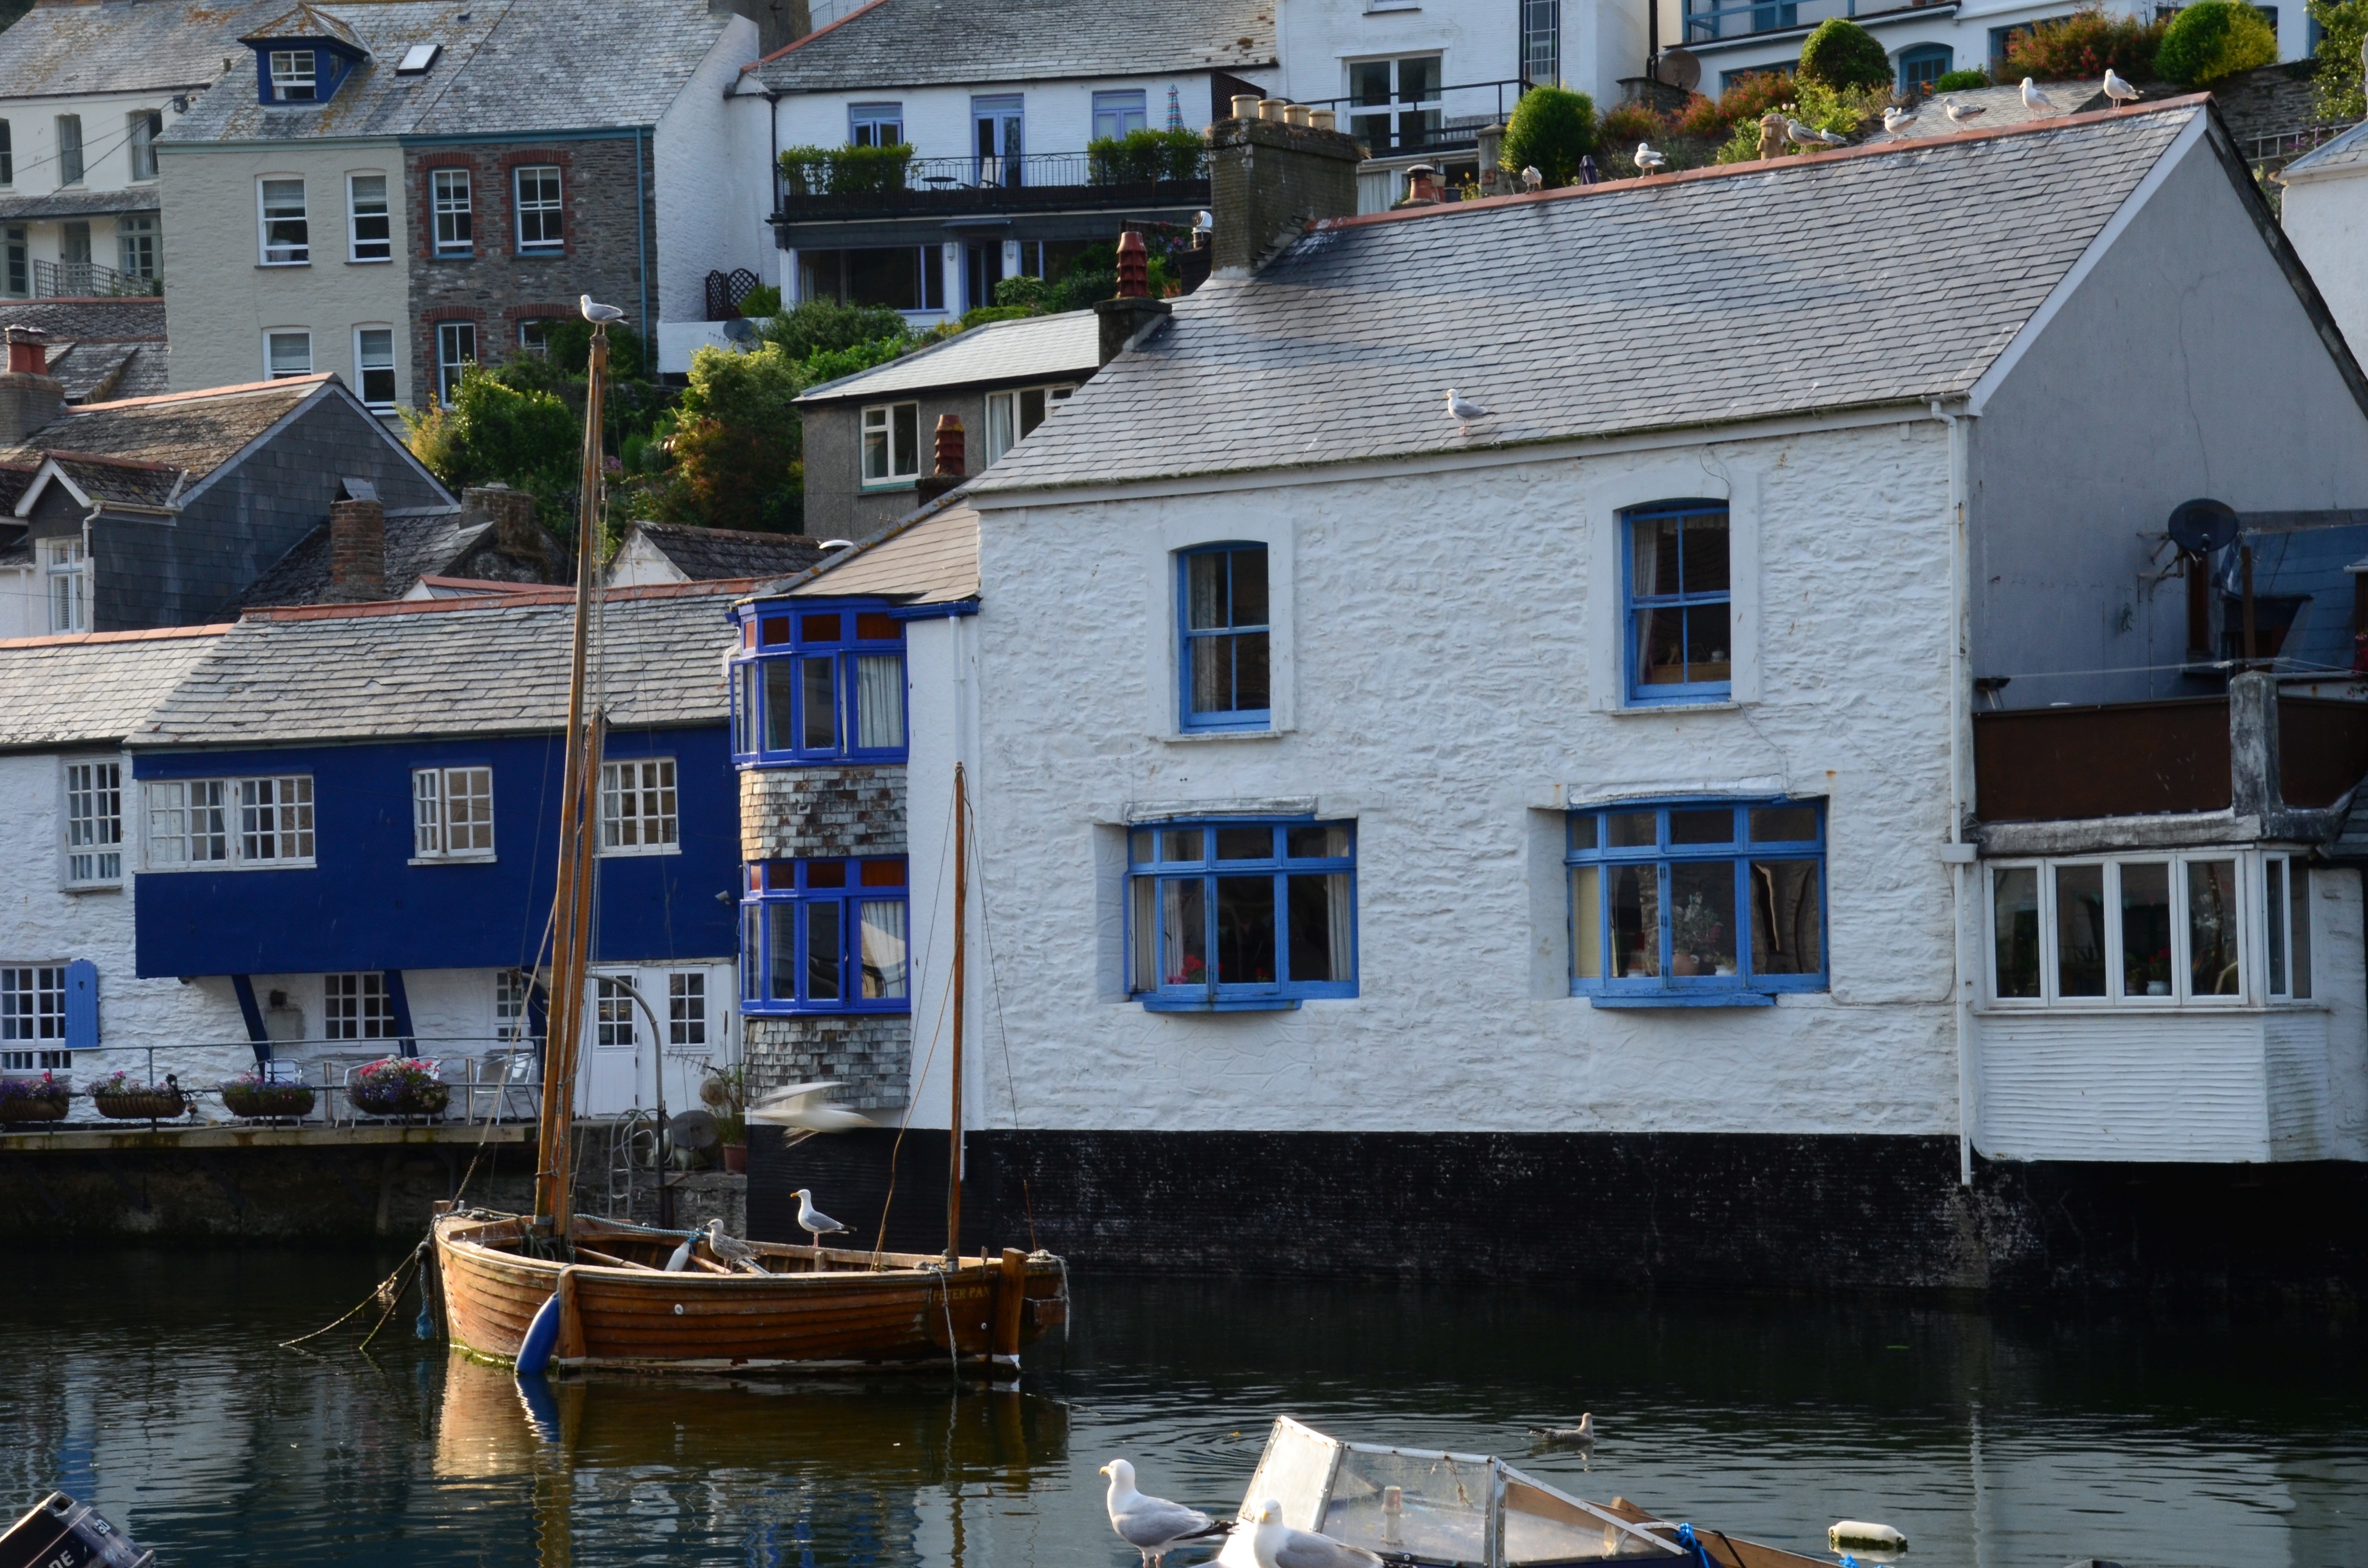
water, boat, house, town, atmosphere, canal, vacation, vehicle, cottage, rest, port, waterway, fishing boat, harbour romance, polperro